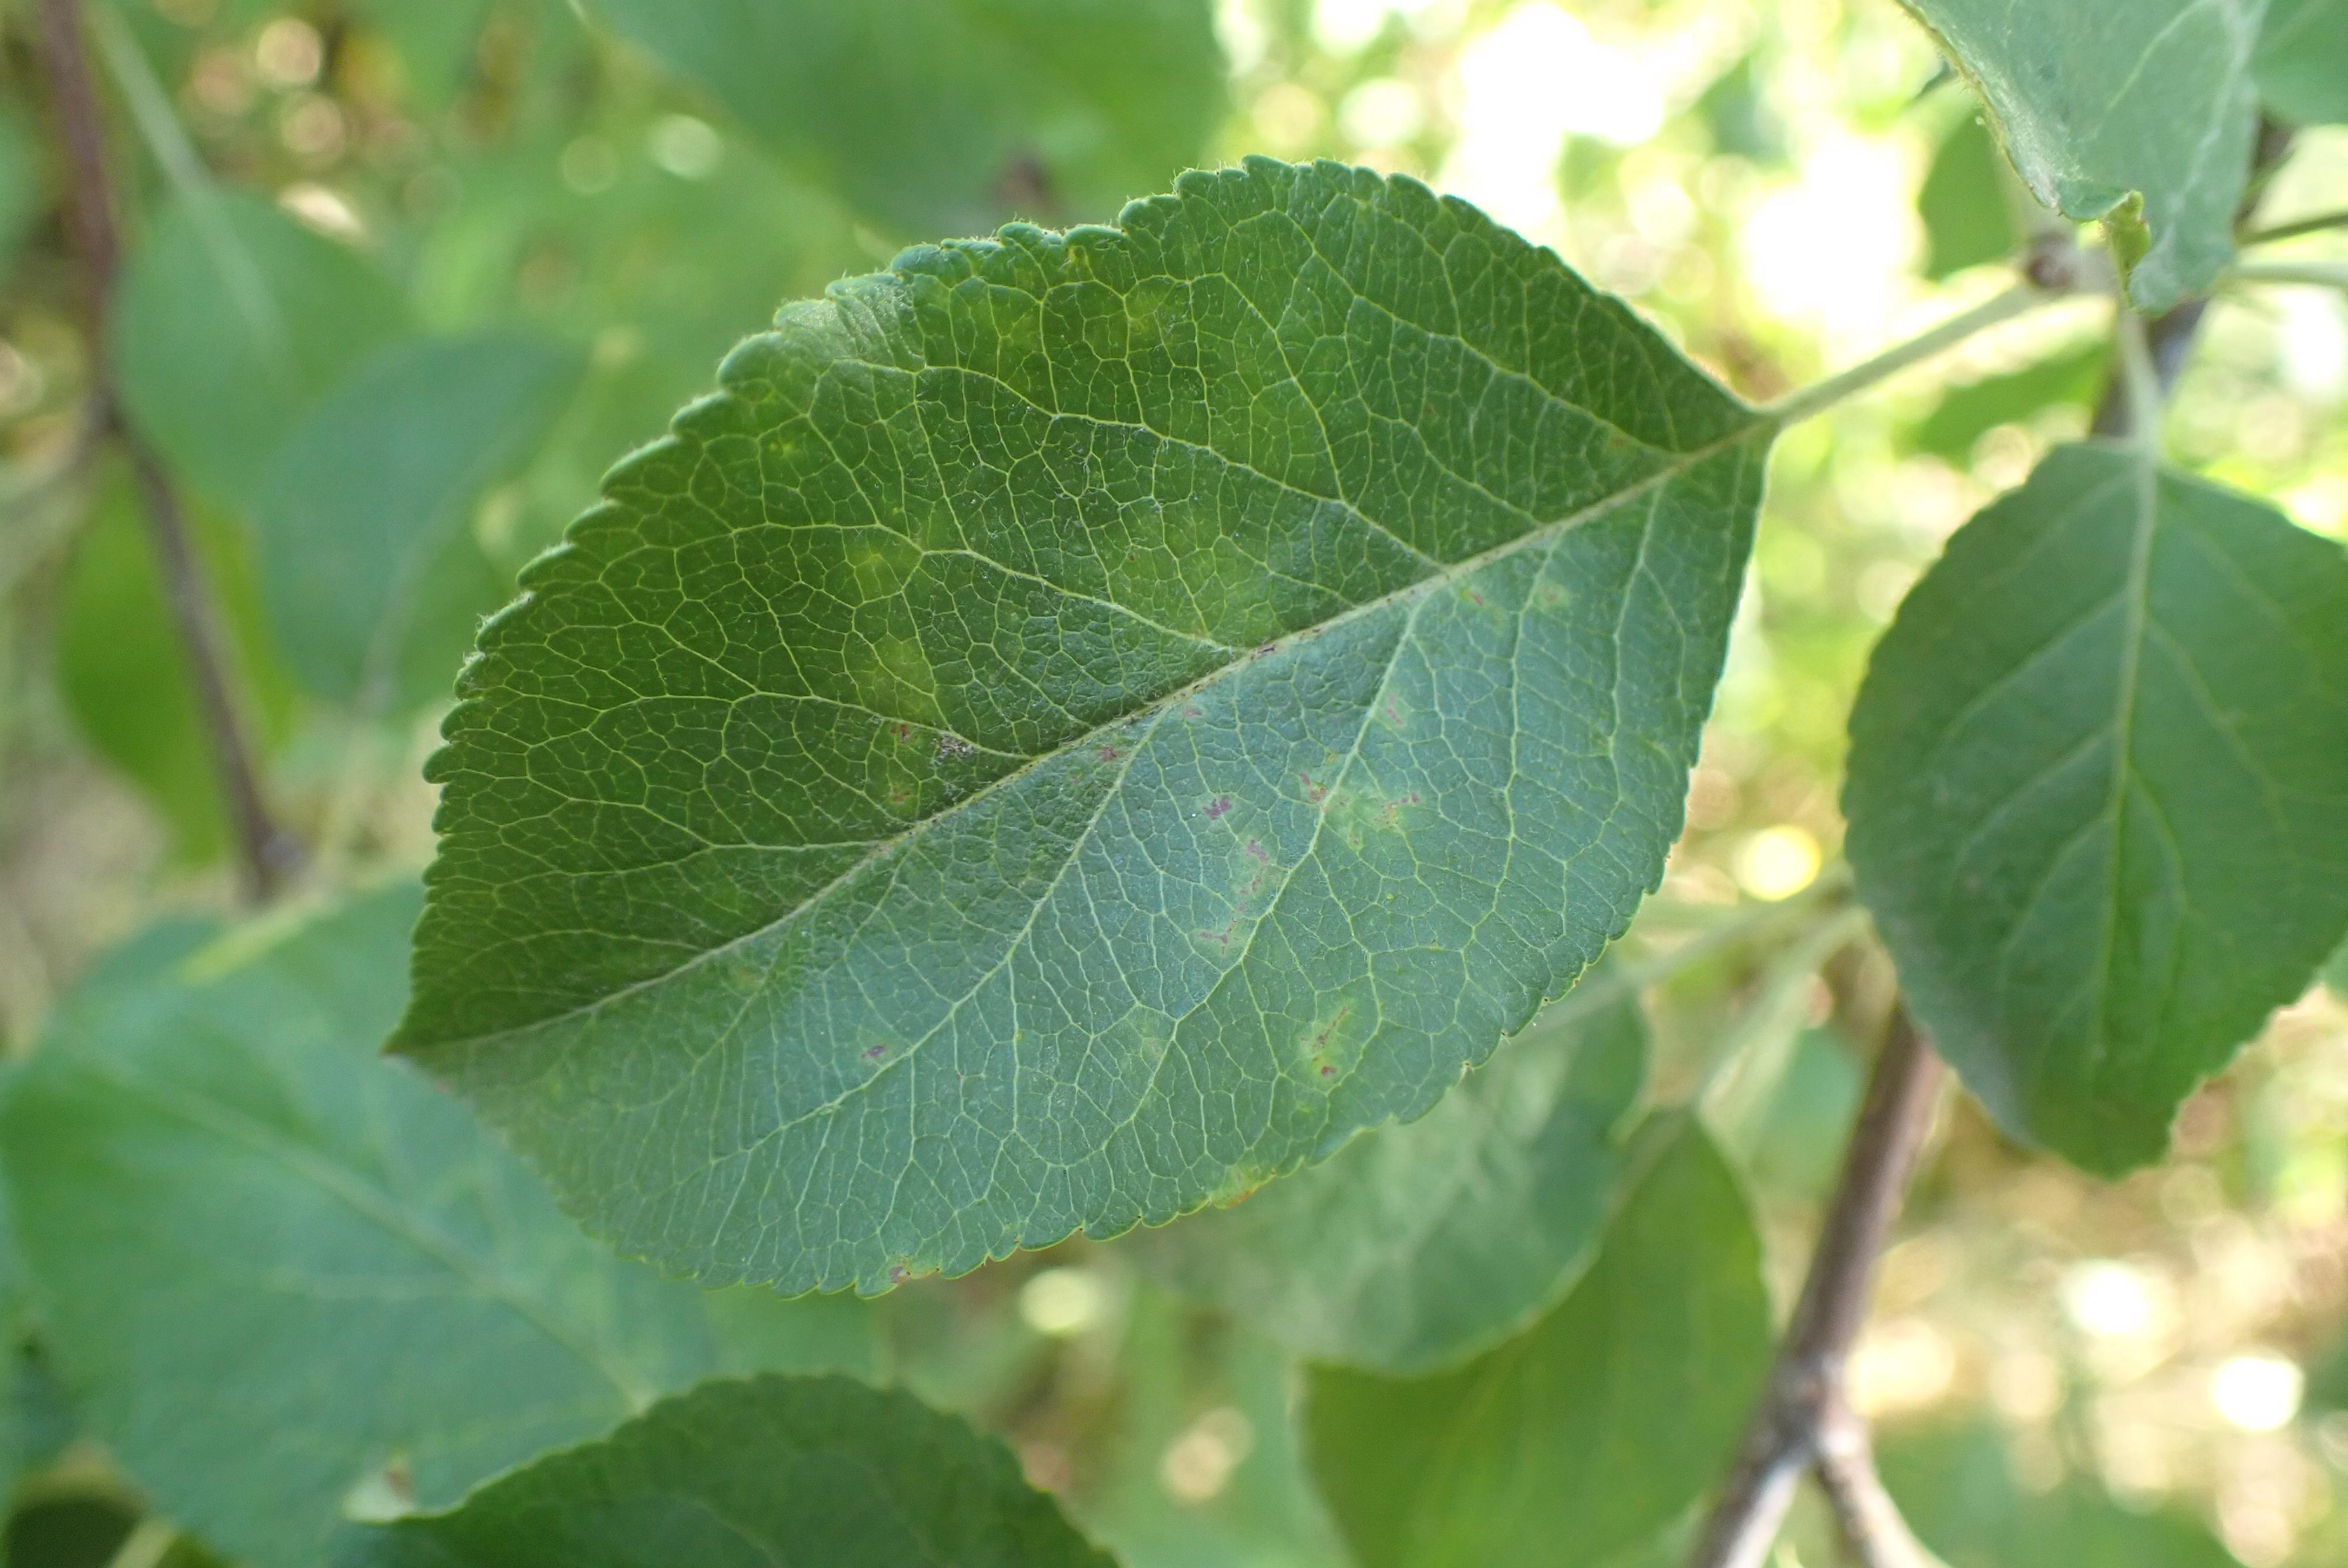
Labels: scab